History of the Ming dynasty

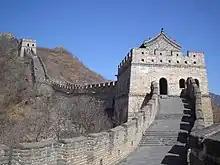
The Great Wall of China; although the rammed earth walls of the ancient Warring States were combined into a unified wall under the Qin and Han dynasties, the vast majority of the brick and stone Great Wall as it is seen today is a product of the Ming dynasty.

The Mongols held Emperor Yingzong for ransom. However, this scheme was foiled once the emperor's younger brother assumed the throne as the Jingtai Emperor; the Mongols were also repelled once the Jingtai Emperor's confidant and defense minister Yu Qian (1398–1457) gained control of the Ming armed forces. Holding Emperor Yingzong in captivity was a useless bargaining chip by the Mongols as long as another sat on his throne, so they released him back into the Ming dynasty. Emperor Yingzong was placed under house arrest in the palace until the coup against the Jingtai Emperor in 1457, which is known as the Duomen Coup ("Wresting the Gate Incident"). Emperor Yingzong retook the throne.